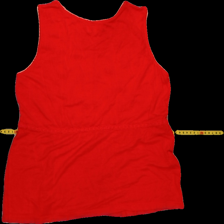
View: back
Type: Tank top
Category: Ladies
Brand: Not Applicable
Colors: Pink
Material: 100%viscose
Pattern: Lace
Cut: Regular, C-collar
Size: M
Season: Summer
Trend: No trend
Stains: No
Price range: <50
Recommended usage: Reuse